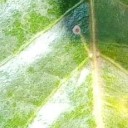
Label: Cerscospora